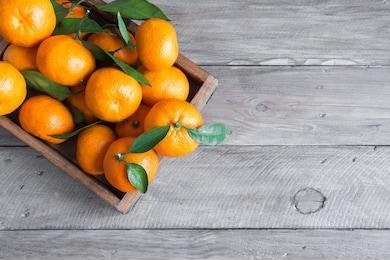
Label: mandarine